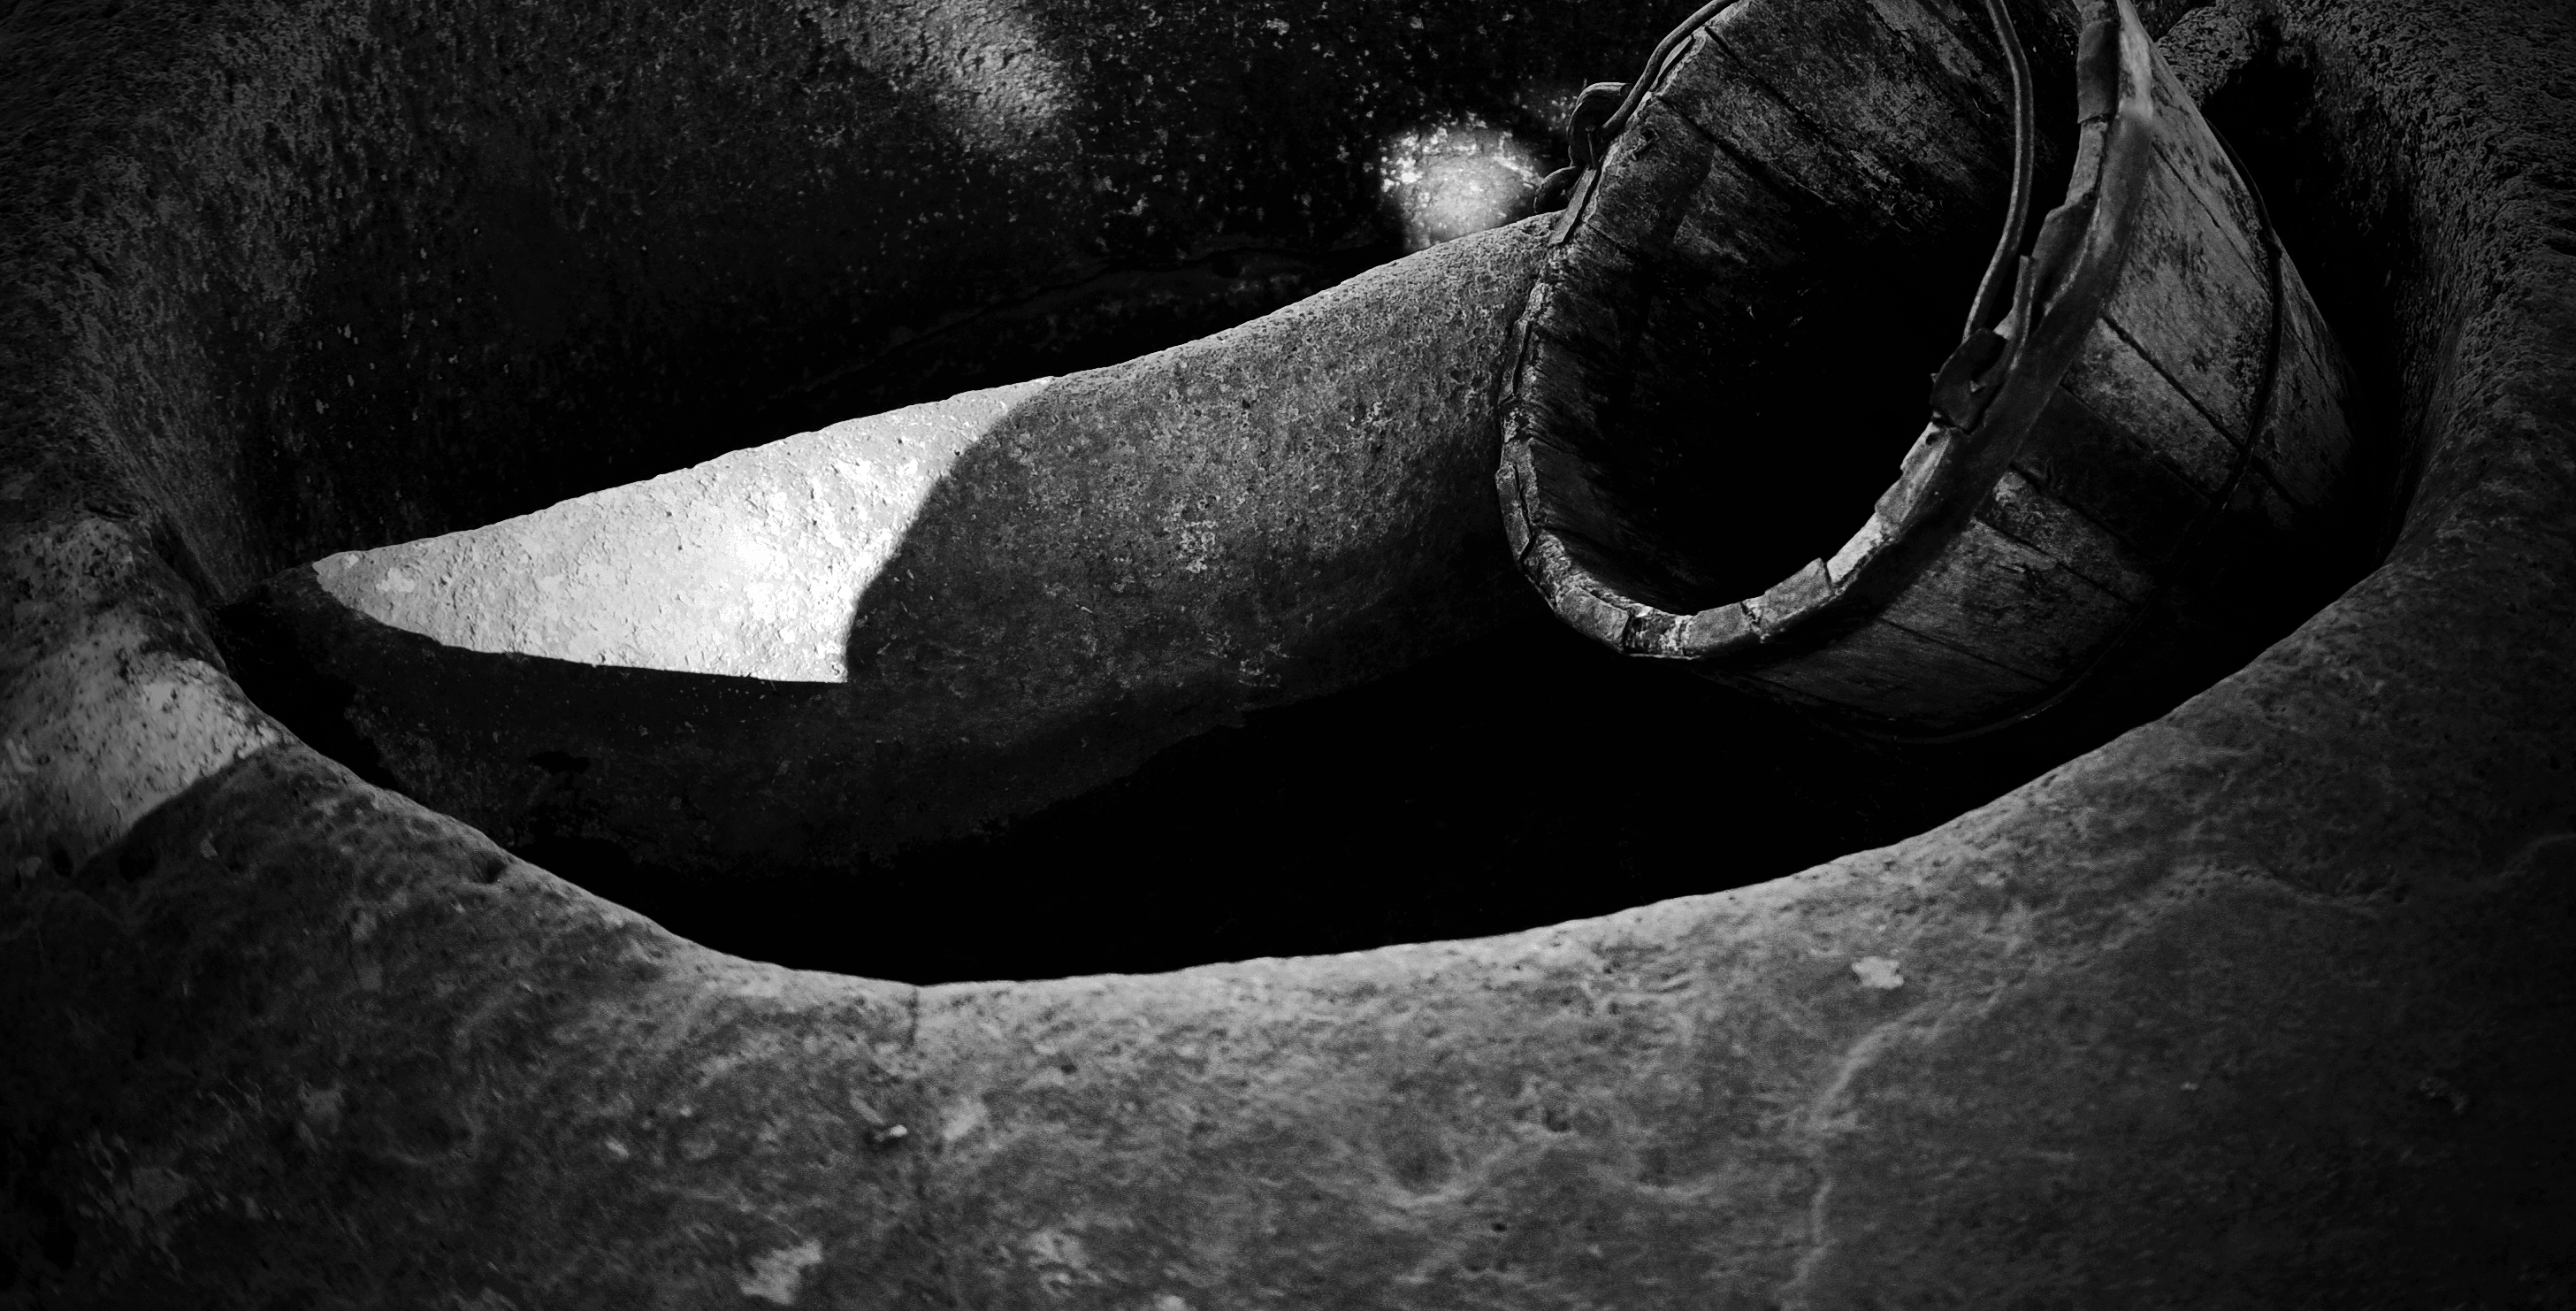
hand, rock, light, black and white, architecture, white, photography, texture, stone, monument, photo, spring, shadow, religion, darkness, church, exterior, cemetery, black, monochrome, christian, circle, close up, photos, sculpture, religious, shadows, cool image, de, monastery, head, churches, fountain, fisheye, fotografie, christianity, romana, orthodox, eastern, ostrov, romania, bucharest, bor, biserica, arhitectura, orthodoxy, lumina, romanian, ortodoxa, patrimoniu, ortodox, manastirea, manastire, ortodoxia, ortodoxie, cretinism, cretin, bisericeasc, piatra, bucuresti, cimitir, umbre, primavara, buchet, fantana, umbra, cernica, galeata, mnstireacernica, lmiifivab1530010, macro photography, monochrome photography